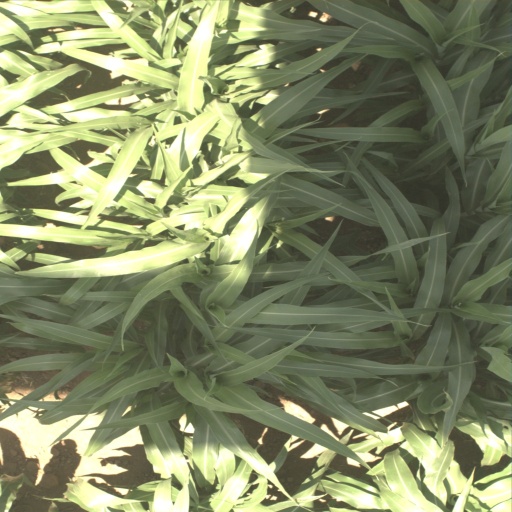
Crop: sorghum